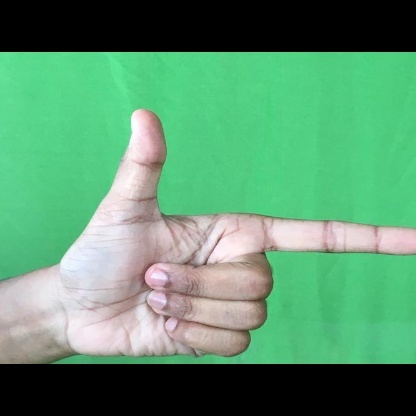
Mudra: Chandrakala